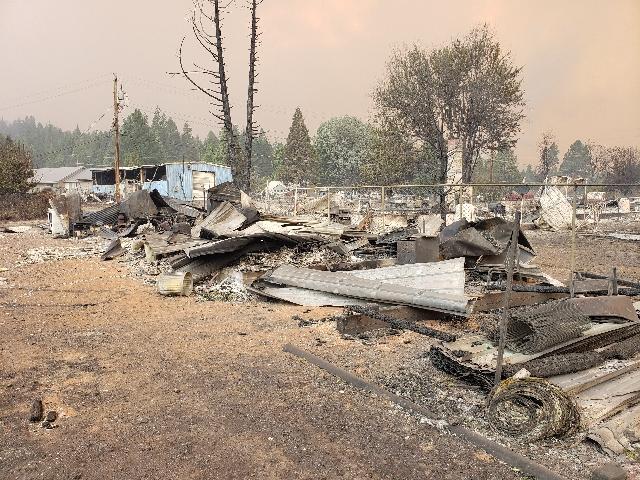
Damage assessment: destroyed